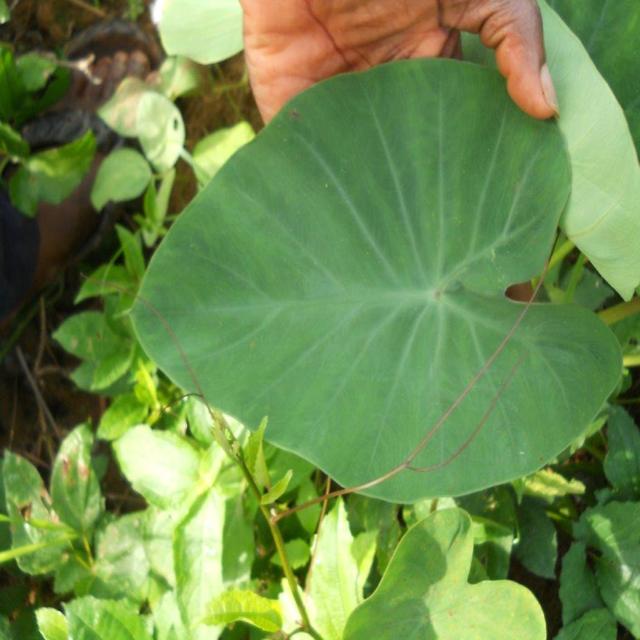
Label: Healthy